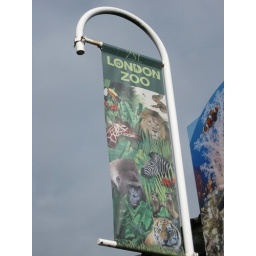
against a grey sky - the other sign was against a blue sky